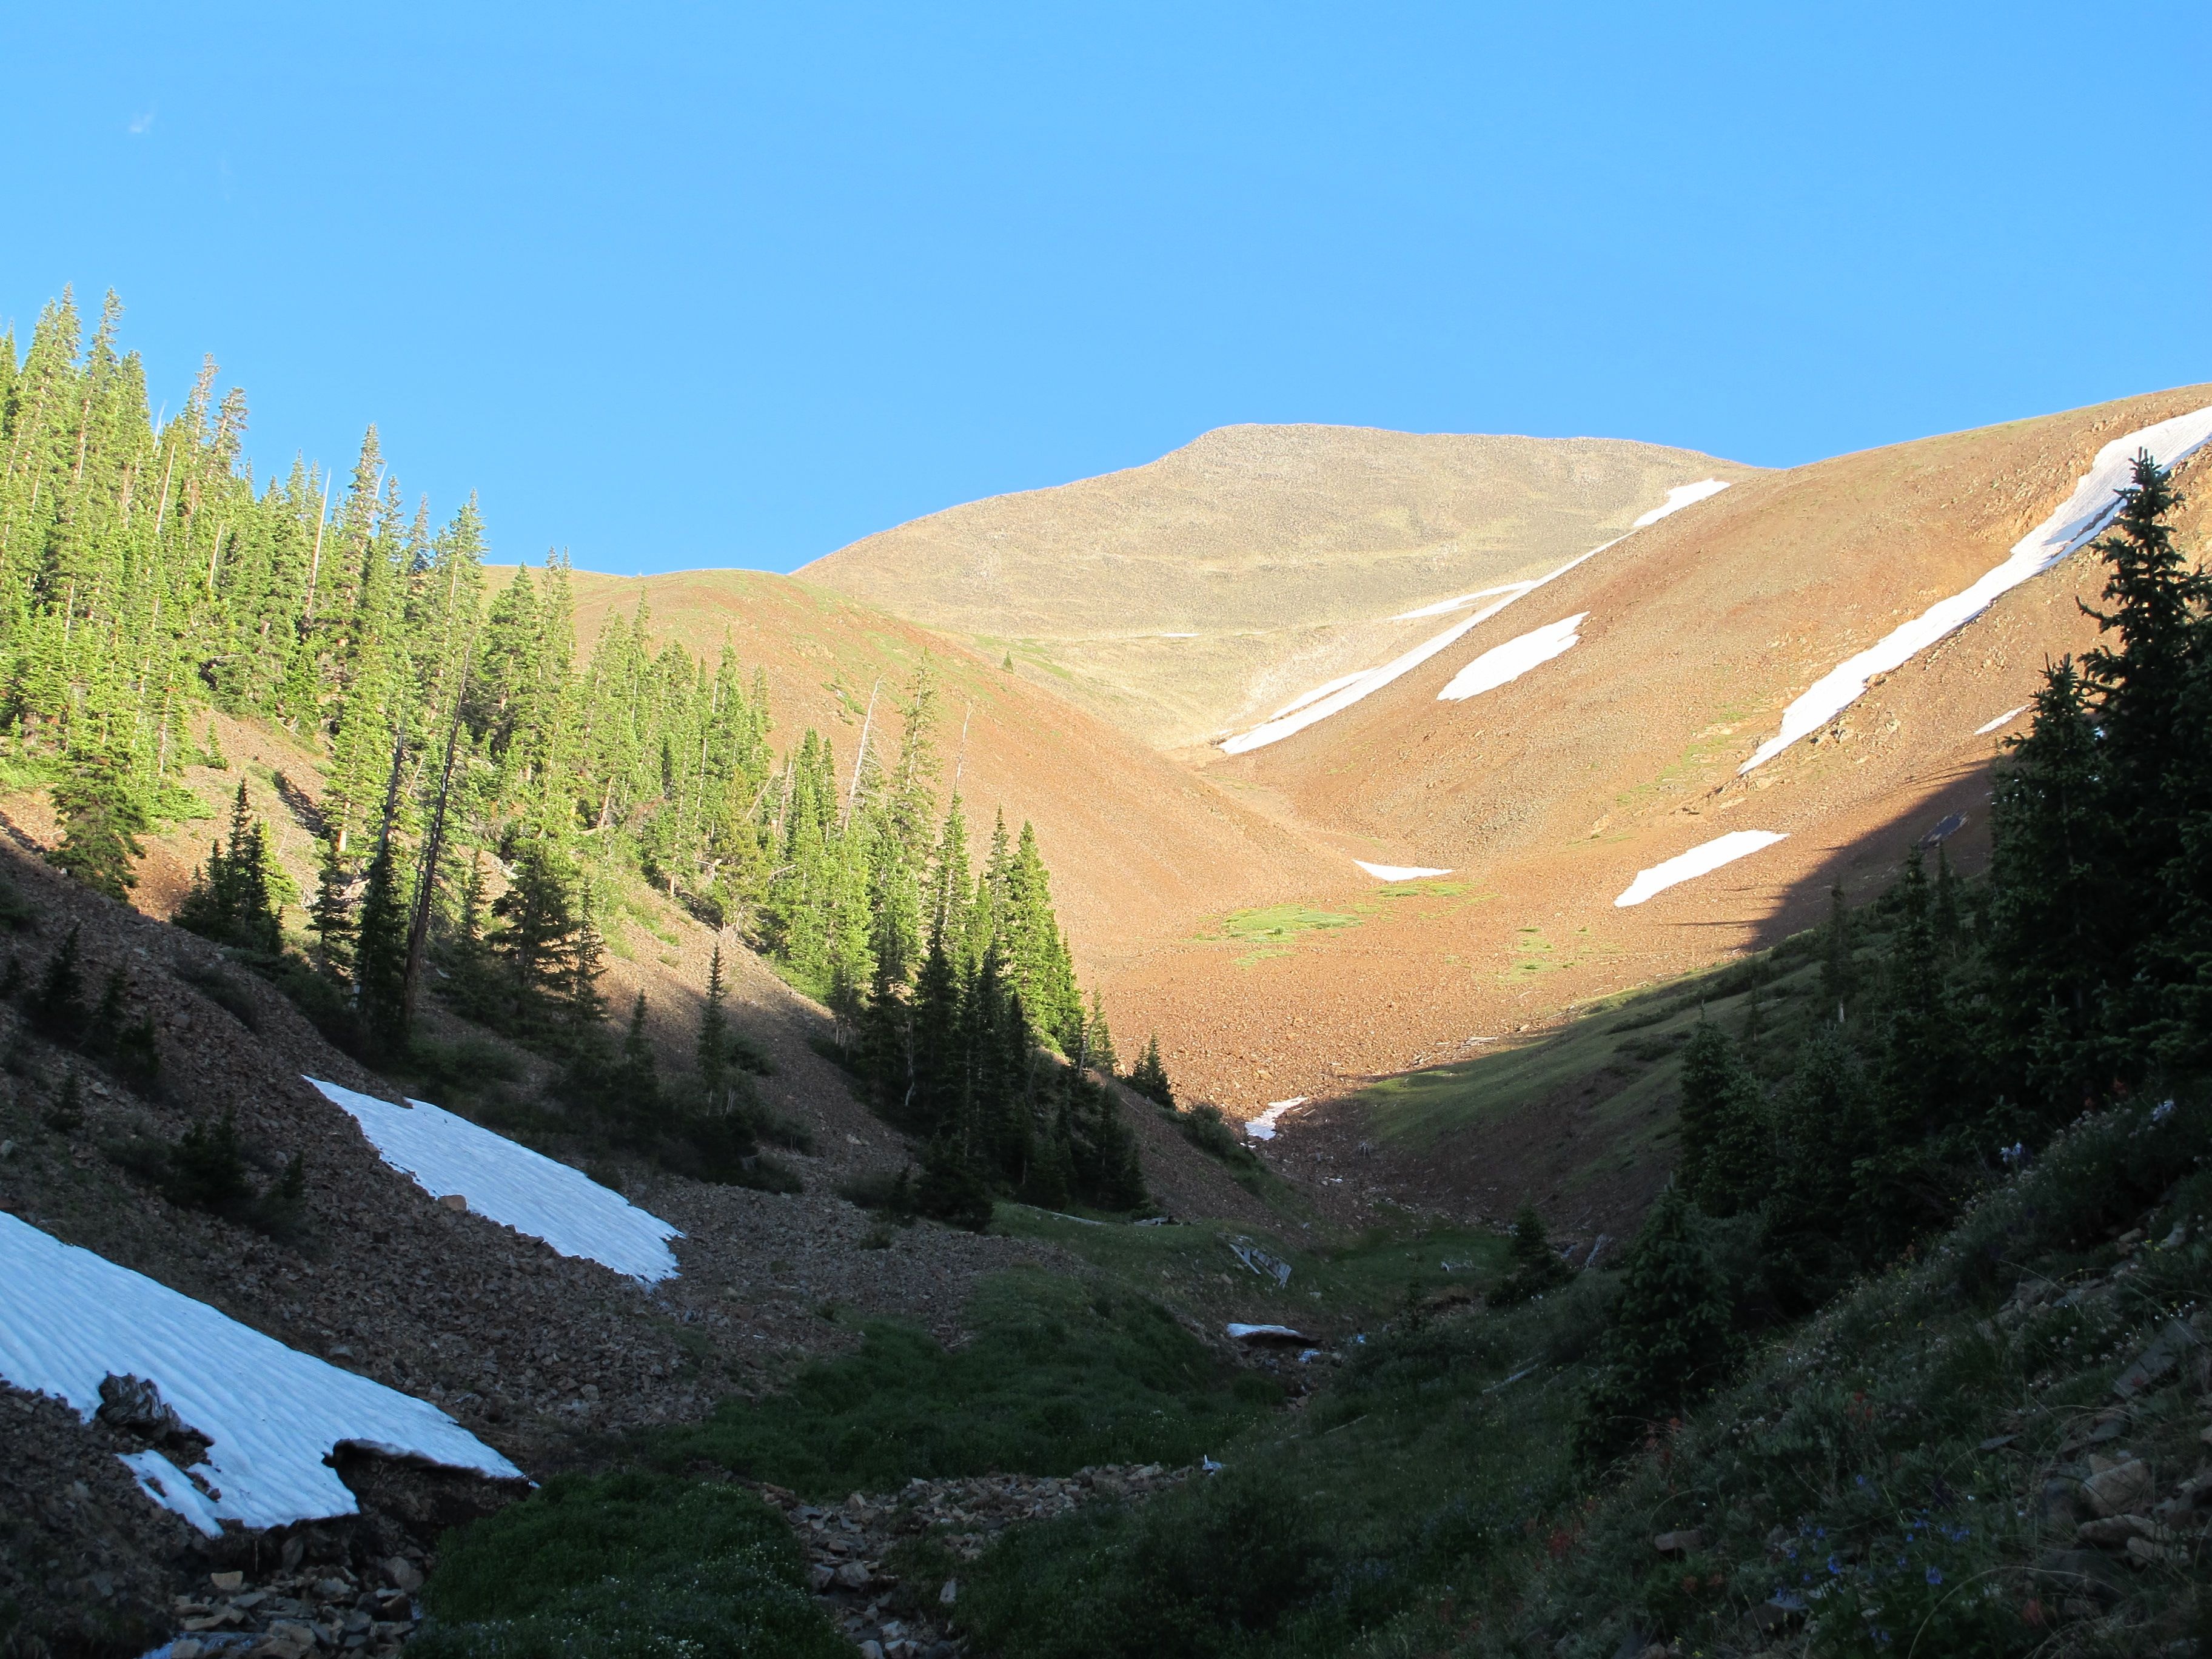
landscape, nature, outdoor, wilderness, walking, mountain, hill, lake, view, valley, land, mountain range, wild, environment, scenic, natural, scenery, shadow, highland, ridge, summit, geology, alps, plateau, fell, loch, ecosystem, landform, mountain pass, geographical feature, mountainous landforms